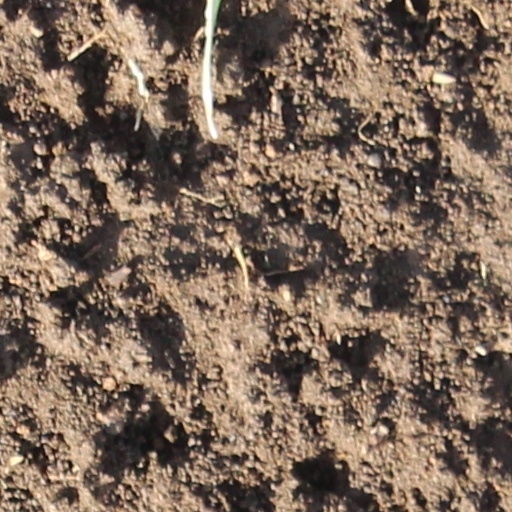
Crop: wheat